Francis I, Duke of Lorraine

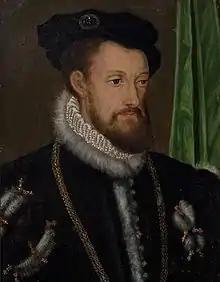

Francis I (23 August 1517 – 12 June 1545) was Duke of Lorraine from 1544–1545.